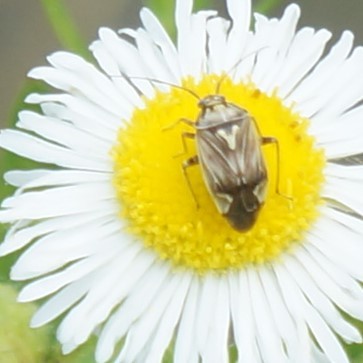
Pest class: lygus_bug